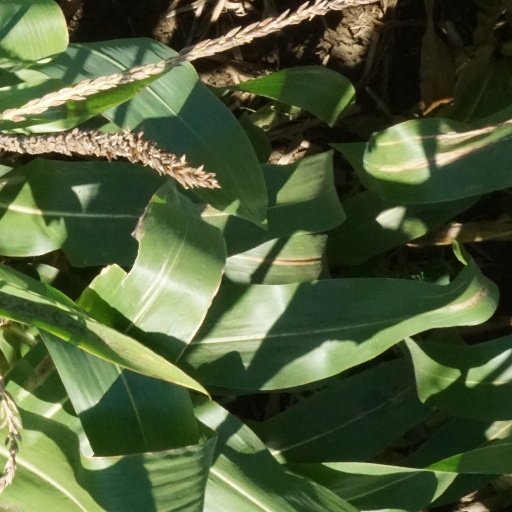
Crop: maize; corn